Caojiawan station

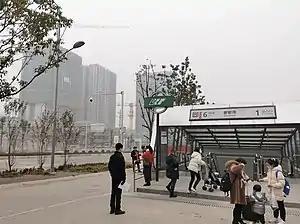

Caojiawan is a station on Line 6 of the Chongqing Rail Transit system in Chongqing, China. The station, located in Beibei District north of the Jialing River, opened in 2015 as an infill station on Line 6.